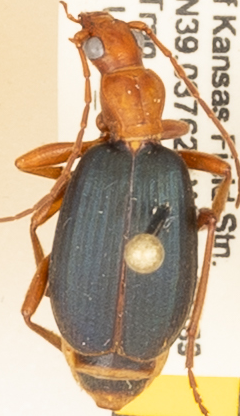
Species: Brachinus alternans
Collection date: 2019-07-24
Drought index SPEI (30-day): -1.01
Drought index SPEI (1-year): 1.45
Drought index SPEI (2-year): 0.71